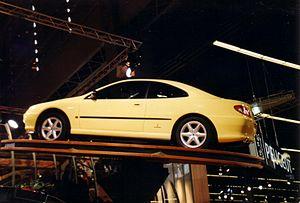
Présentation du Peugeot Coupé 406 au Salon mondial de l'automobile de Paris, au Parc des expositions de la porte de Versailles en octobre 1996.
Le Coupé Peugeot 406 est une automobile de la marque Peugeot fabriquée en Italie près de Turin dans l'usine Pininfarina de San Giorgio Canavese.